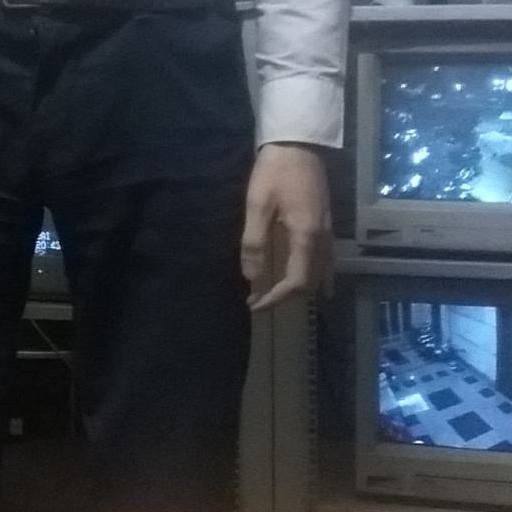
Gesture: no_gesture